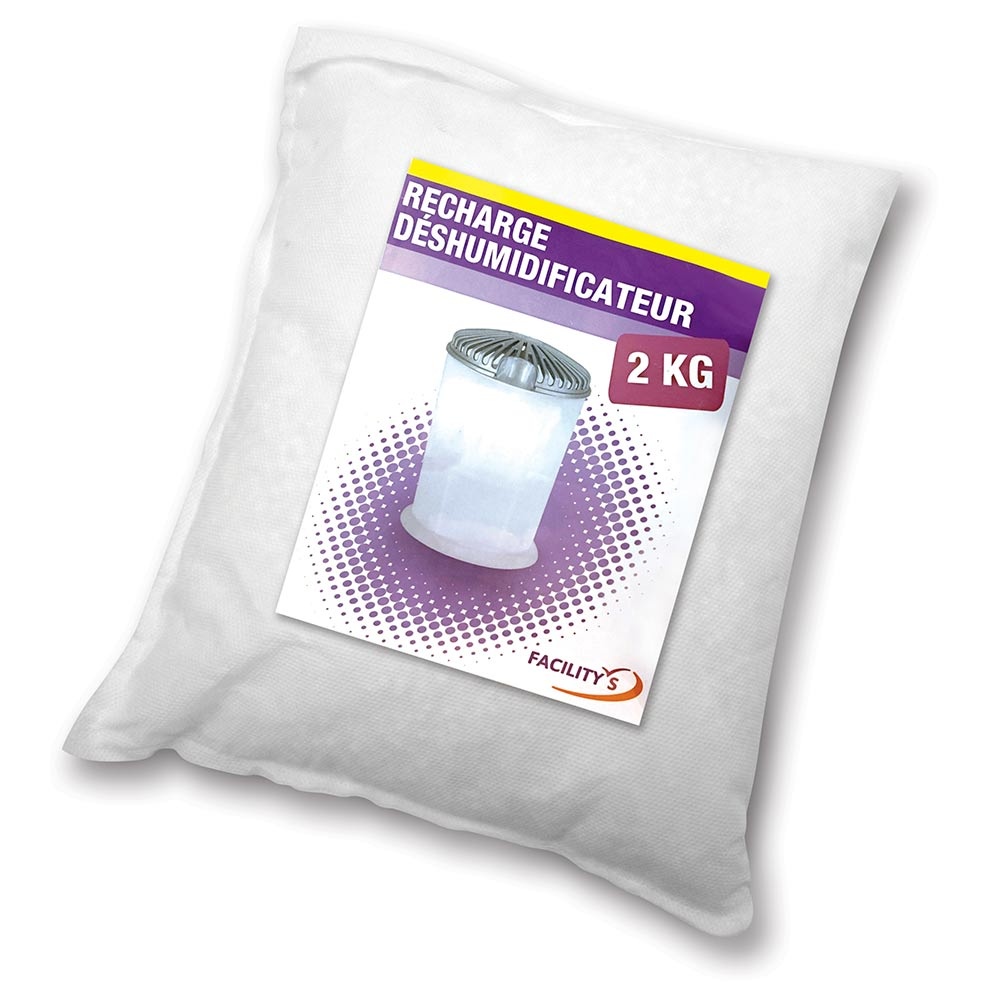
RECHARGE DÉSHUMIDIFICATEUR 2 KG
Recharge pour le DÉSHUMIDIFICATEUR 2 KG (réf. 6633). Caractéristiques techniques : Composition : chlorure de calcium. Contenance : 2 kg. Pour le Déshumidificateur 2 kg (réf. 6633). Points forts du produit : - Sachet absorbeur d’humidité idéal pour réapprovisionner votre déshumidificateur : il suffit d’enlever votre sachet usagé pour le remplacer par un neuf. - Composition de la recharge anti-humidité : 2 kg de granulés de chlorure de sodium. Sachet non parfumé. - Dimensions du sachet recharge déshumidificateur : 24 cm de long x 20 cm de large x 3,5 cm d’épaisseur. - La marque Facilitys propose toute une gamme de produits malins pour la maison.
Brand: FACILITYS
Category: Home & Garden > Household Appliance Accessories > Dehumidifier Accessories > Dehumidifier Refills